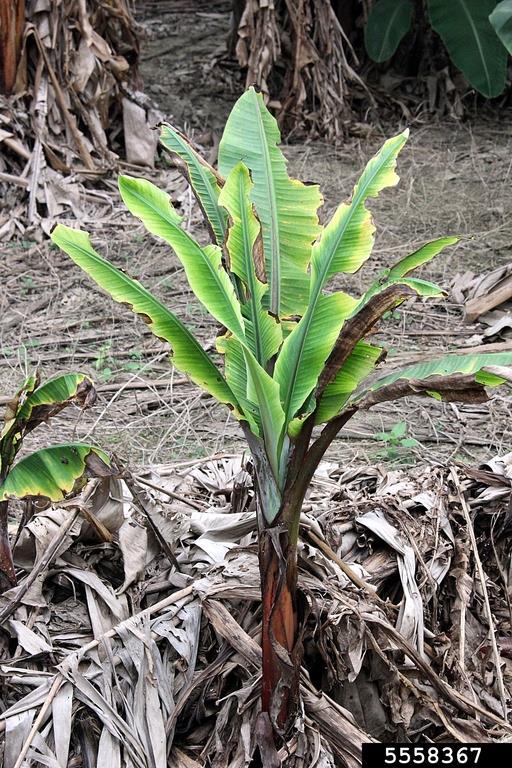
Plant: Banana
Disease: banana bunchy top